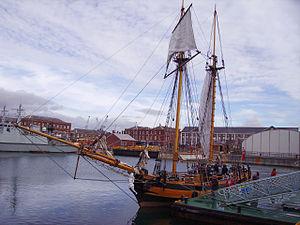
Cette liste répertorie les navires présents à la revue de la flotte internationale qui a eu lieu le 28 juin 2005 à l'occasion du 200ᵉ anniversaire de la bataille de Trafalgar.